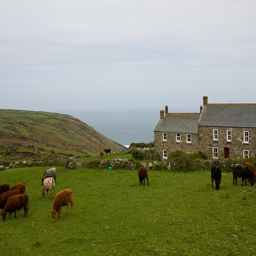
A herd of cattle graze outside of a large house.
A herd of cattle that are grazing for some grass.
A bunch of cows walking around in the field.
A lot of cows grazing in a pasture.
A herd of cattle in a field near a house.